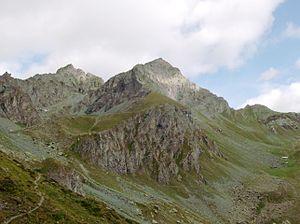
Le mont Meidassa culminant à 3 105 mètres, est l'un des hauts sommets des Alpes italiennes et des Alpes cottiennes. Il se trouve dans la région du Piémont entre la province de Coni et la ville métropolitaine de Turin.